St Giles' Church, Wrexham

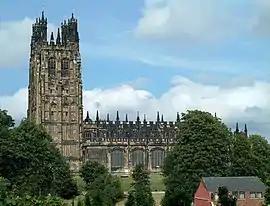
"The Glory of the Marches".

St Giles' Parish Church is the parish church of Wrexham, Wales. The church is recognised as one of the finest examples of ecclesiastical architecture in Wales and is a Grade I listed building, described by Sir Simon Jenkins as 'the glory of the Marches' and by W. D. Caröe as a “glorious masterpiece.”